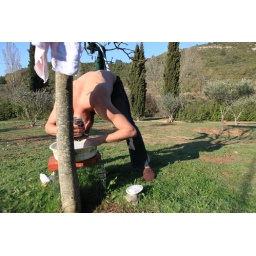
Mike's new favorite way to start the day. Notice the chickens running around in the background.